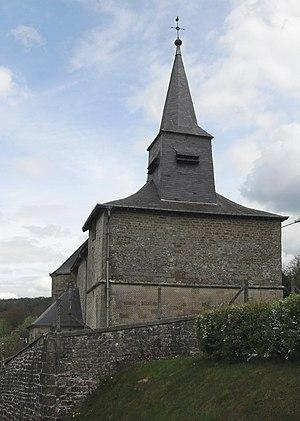
L'église Saint-Rémi à Yoncq